Jack in the Green

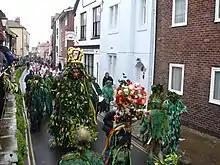
Hastings Jack in the Green procession.

The Jack in the Green tradition is well recorded in the nineteenth and early twentieth centuries. Between 1806 and 1883, the Jack in the Green came to gain a central part in the English May Day processions. The Jack in the Green tradition came to be associated especially with chimney sweeps. In the mid-19th century, many London chimney sweep families migrated to other towns in the south-east and brought the tradition with them; Jack-in-the-Green practices are for instance recorded from the Kentish towns of Lewisham, Deptford, Greenwich, Bromley, and Orpington.